Marc Muniesa

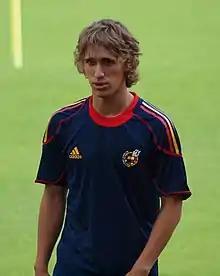
Muniesa with the Spain U21s in 2010

Marc Muniesa Martínez (born 27 March 1992) is a Spanish professional footballer who plays mainly as a centre-back or left-back.